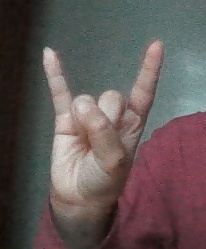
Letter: la